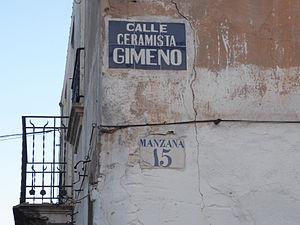
plaque de rue en carreau de faïence à Manises, EspagneEspañol: azulejo placa calle en Manises, Provincia de Valencia